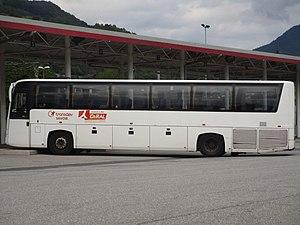
Un Irisbus Iliade (n°464 de Transdev Savoie) circulant sur la ligne D de Transports Région Arlysère — Chef-Lieu, Cevins↔Gare routière, Albertville — à la gare routière (Albertville, France) le 9 août 2017.
Transports Région Arlysère, quelquefois abrégé en TRA, est le nom commercial du service de transport en commun de la communauté d’agglomération Arlysère. Ce dernier dessert 23 des 39 communes de l’intercommunalité à l’aide d’un réseau composé de neuf lignes régulières et d’un service de transport scolaire.